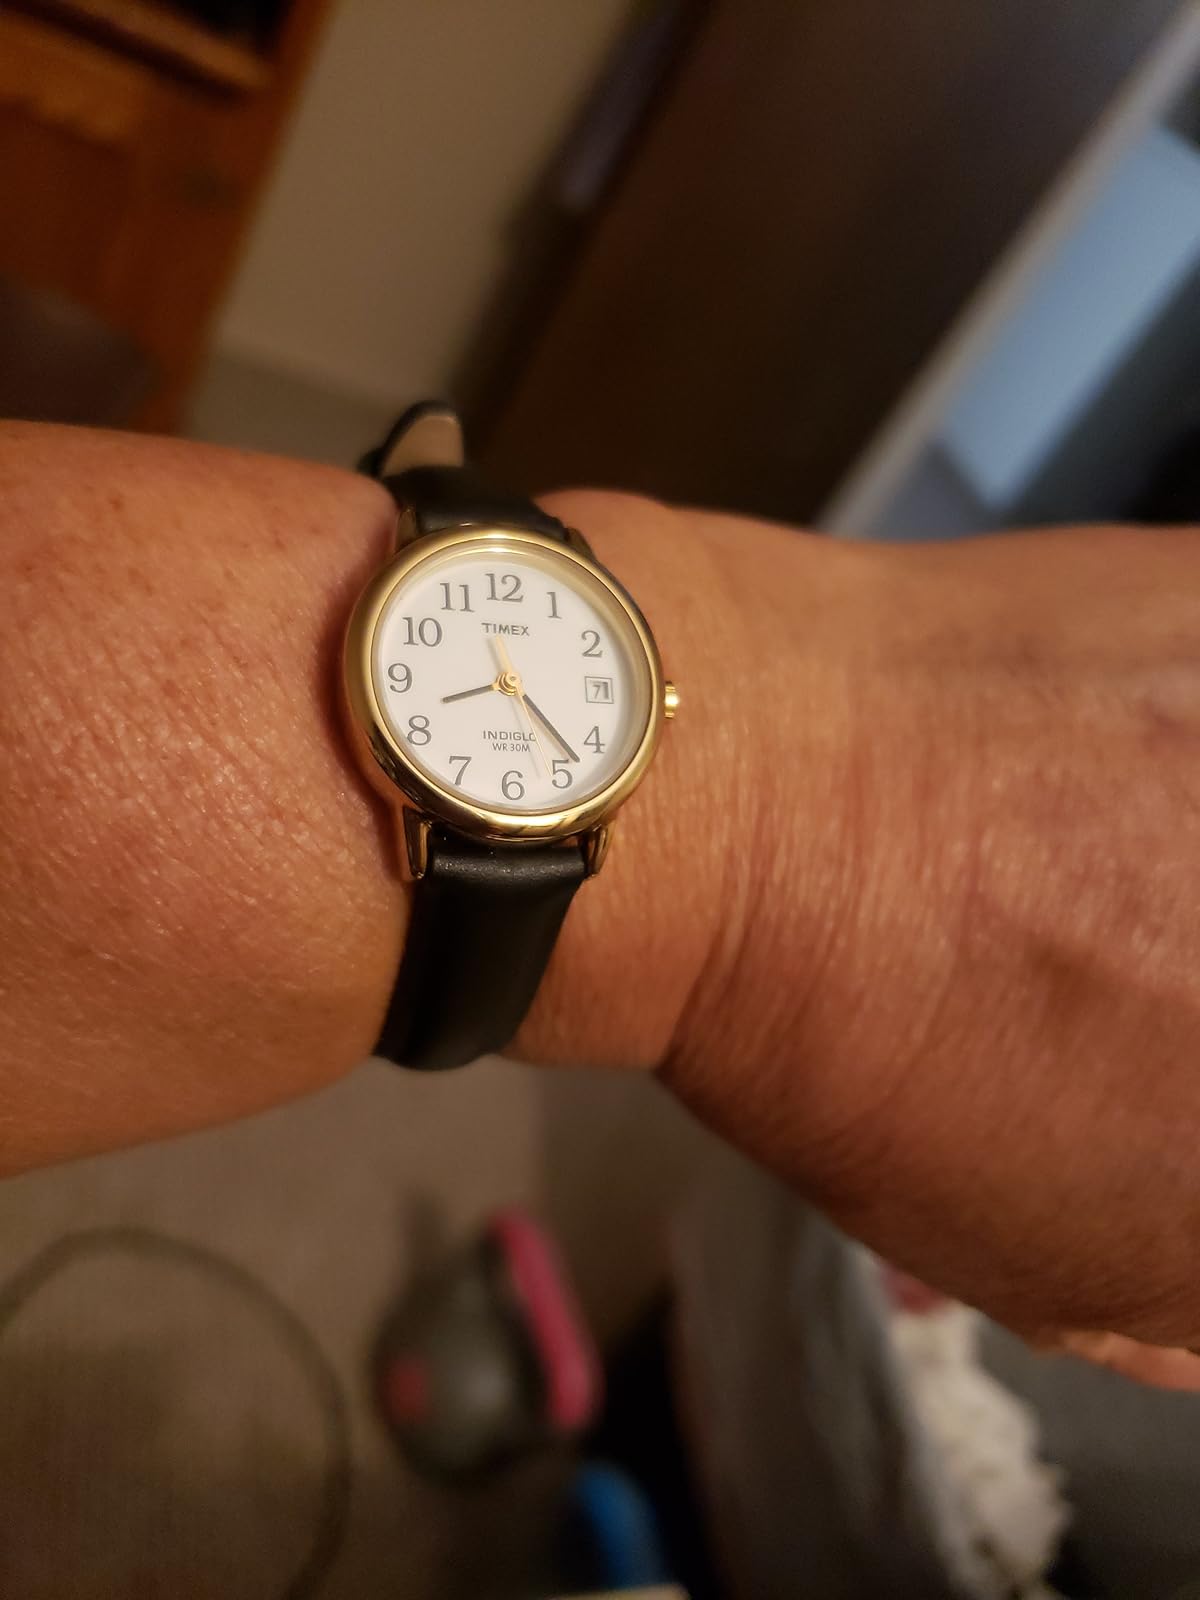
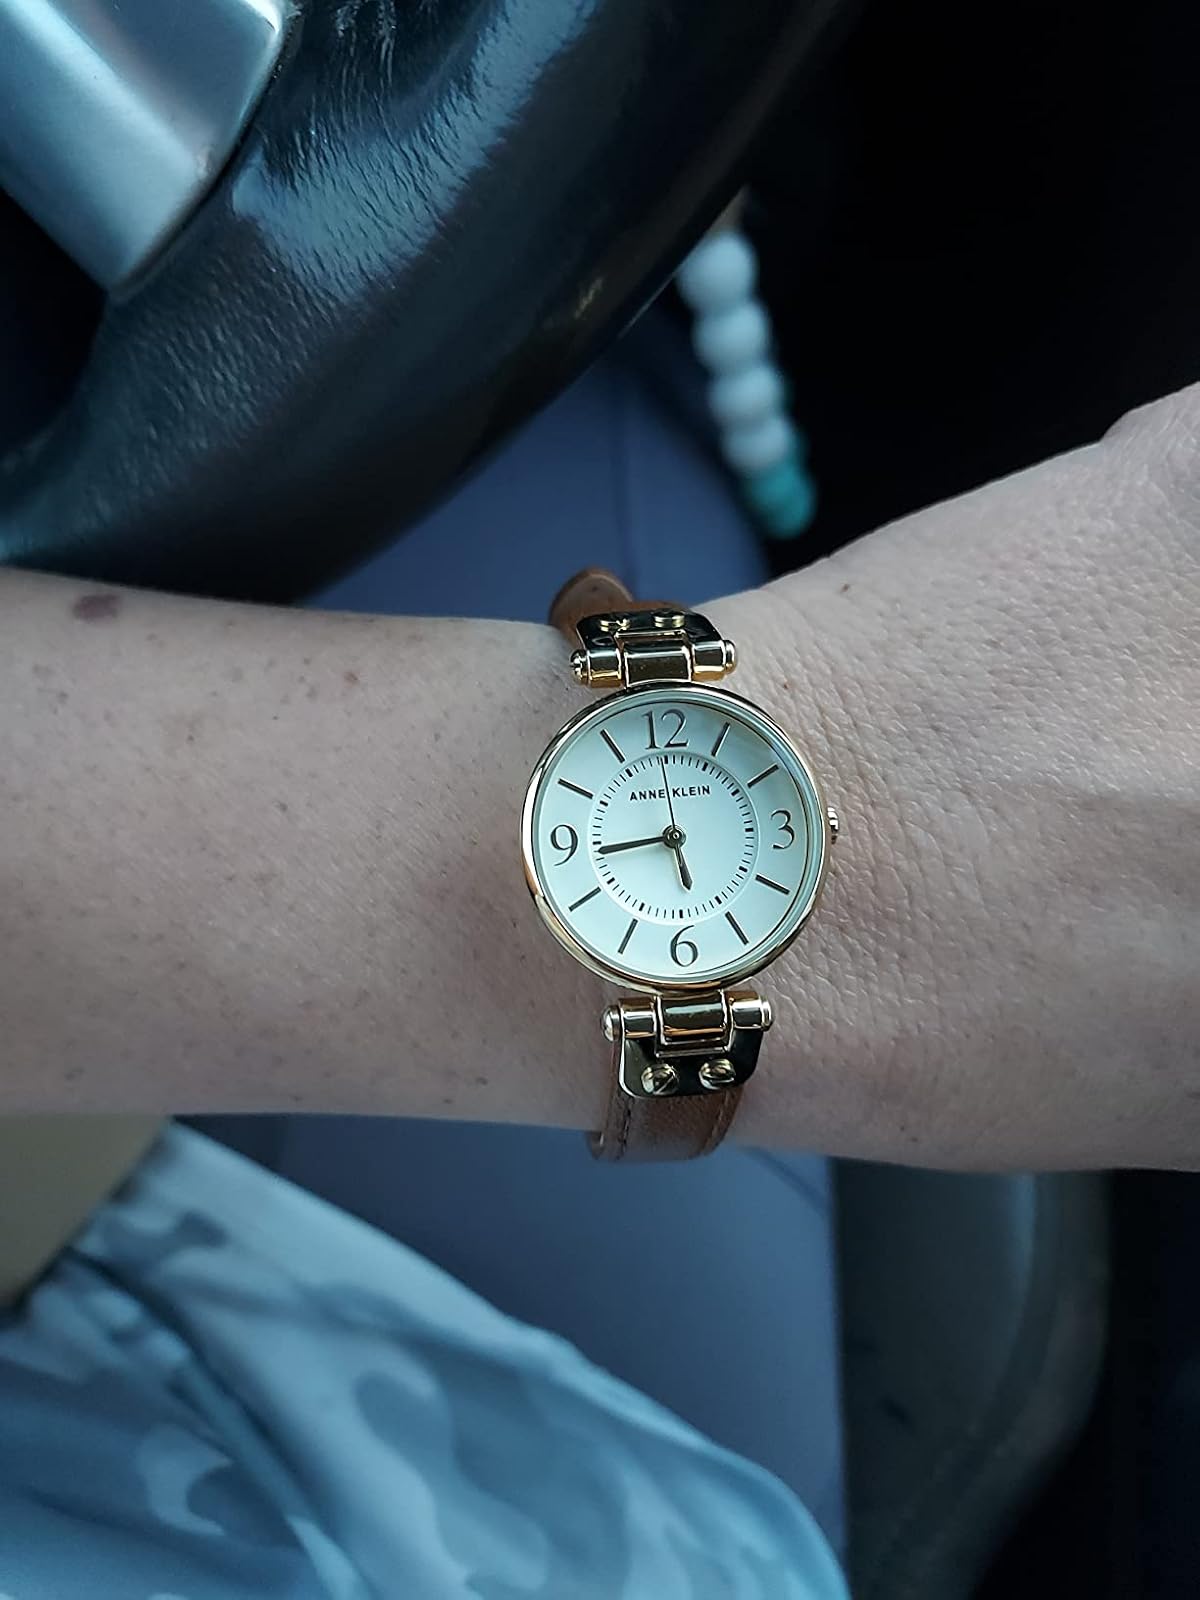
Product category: accessories_watch
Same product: no